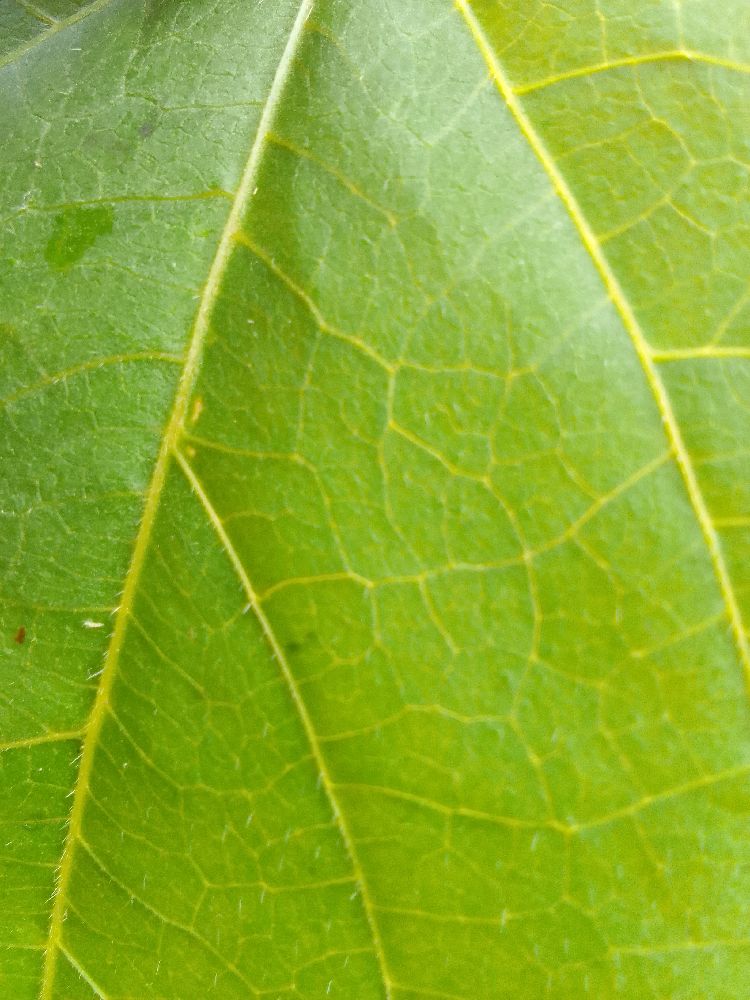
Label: healthy